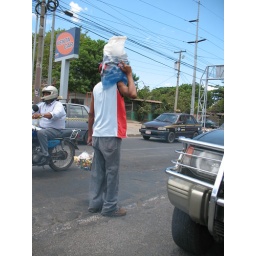
Selling bagged water in the middle of a busy street in Managua.